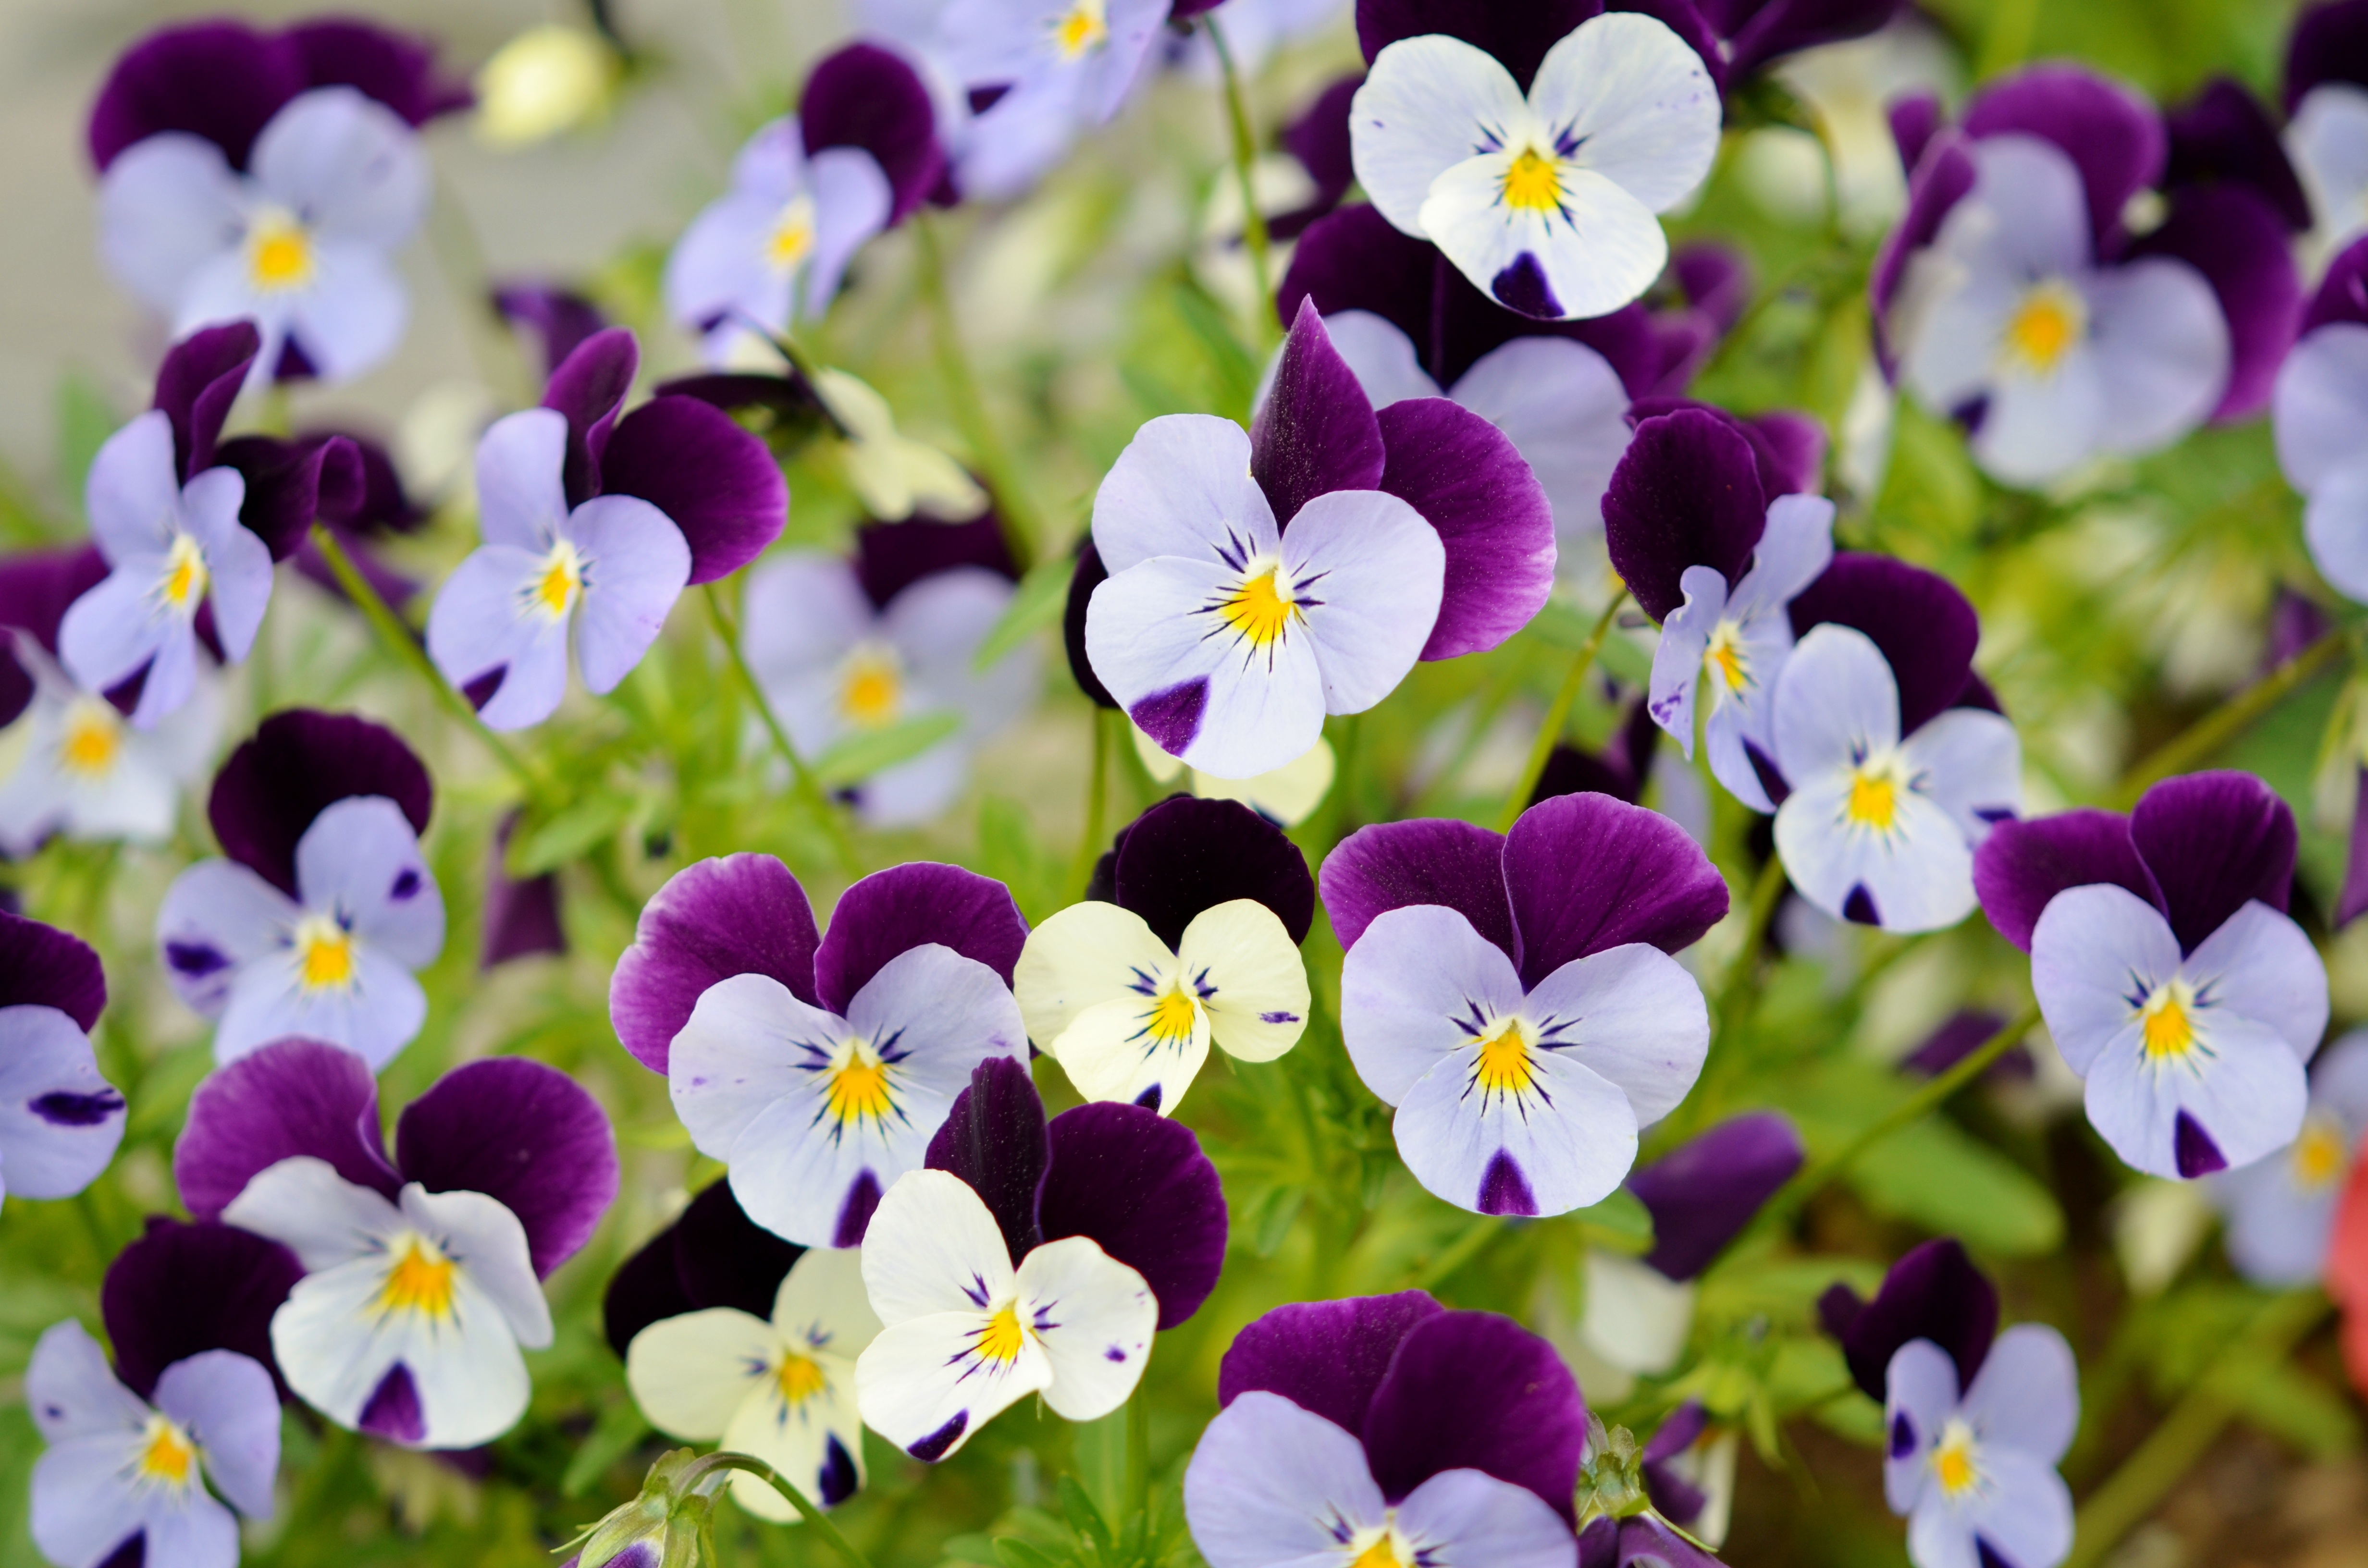
nature, blossom, plant, field, flower, petal, summer, floral, spring, green, natural, botany, blooming, garden, flora, wildflower, eye, viola, macro photography, pansy, flowering plant, annual plant, land plant, violet family